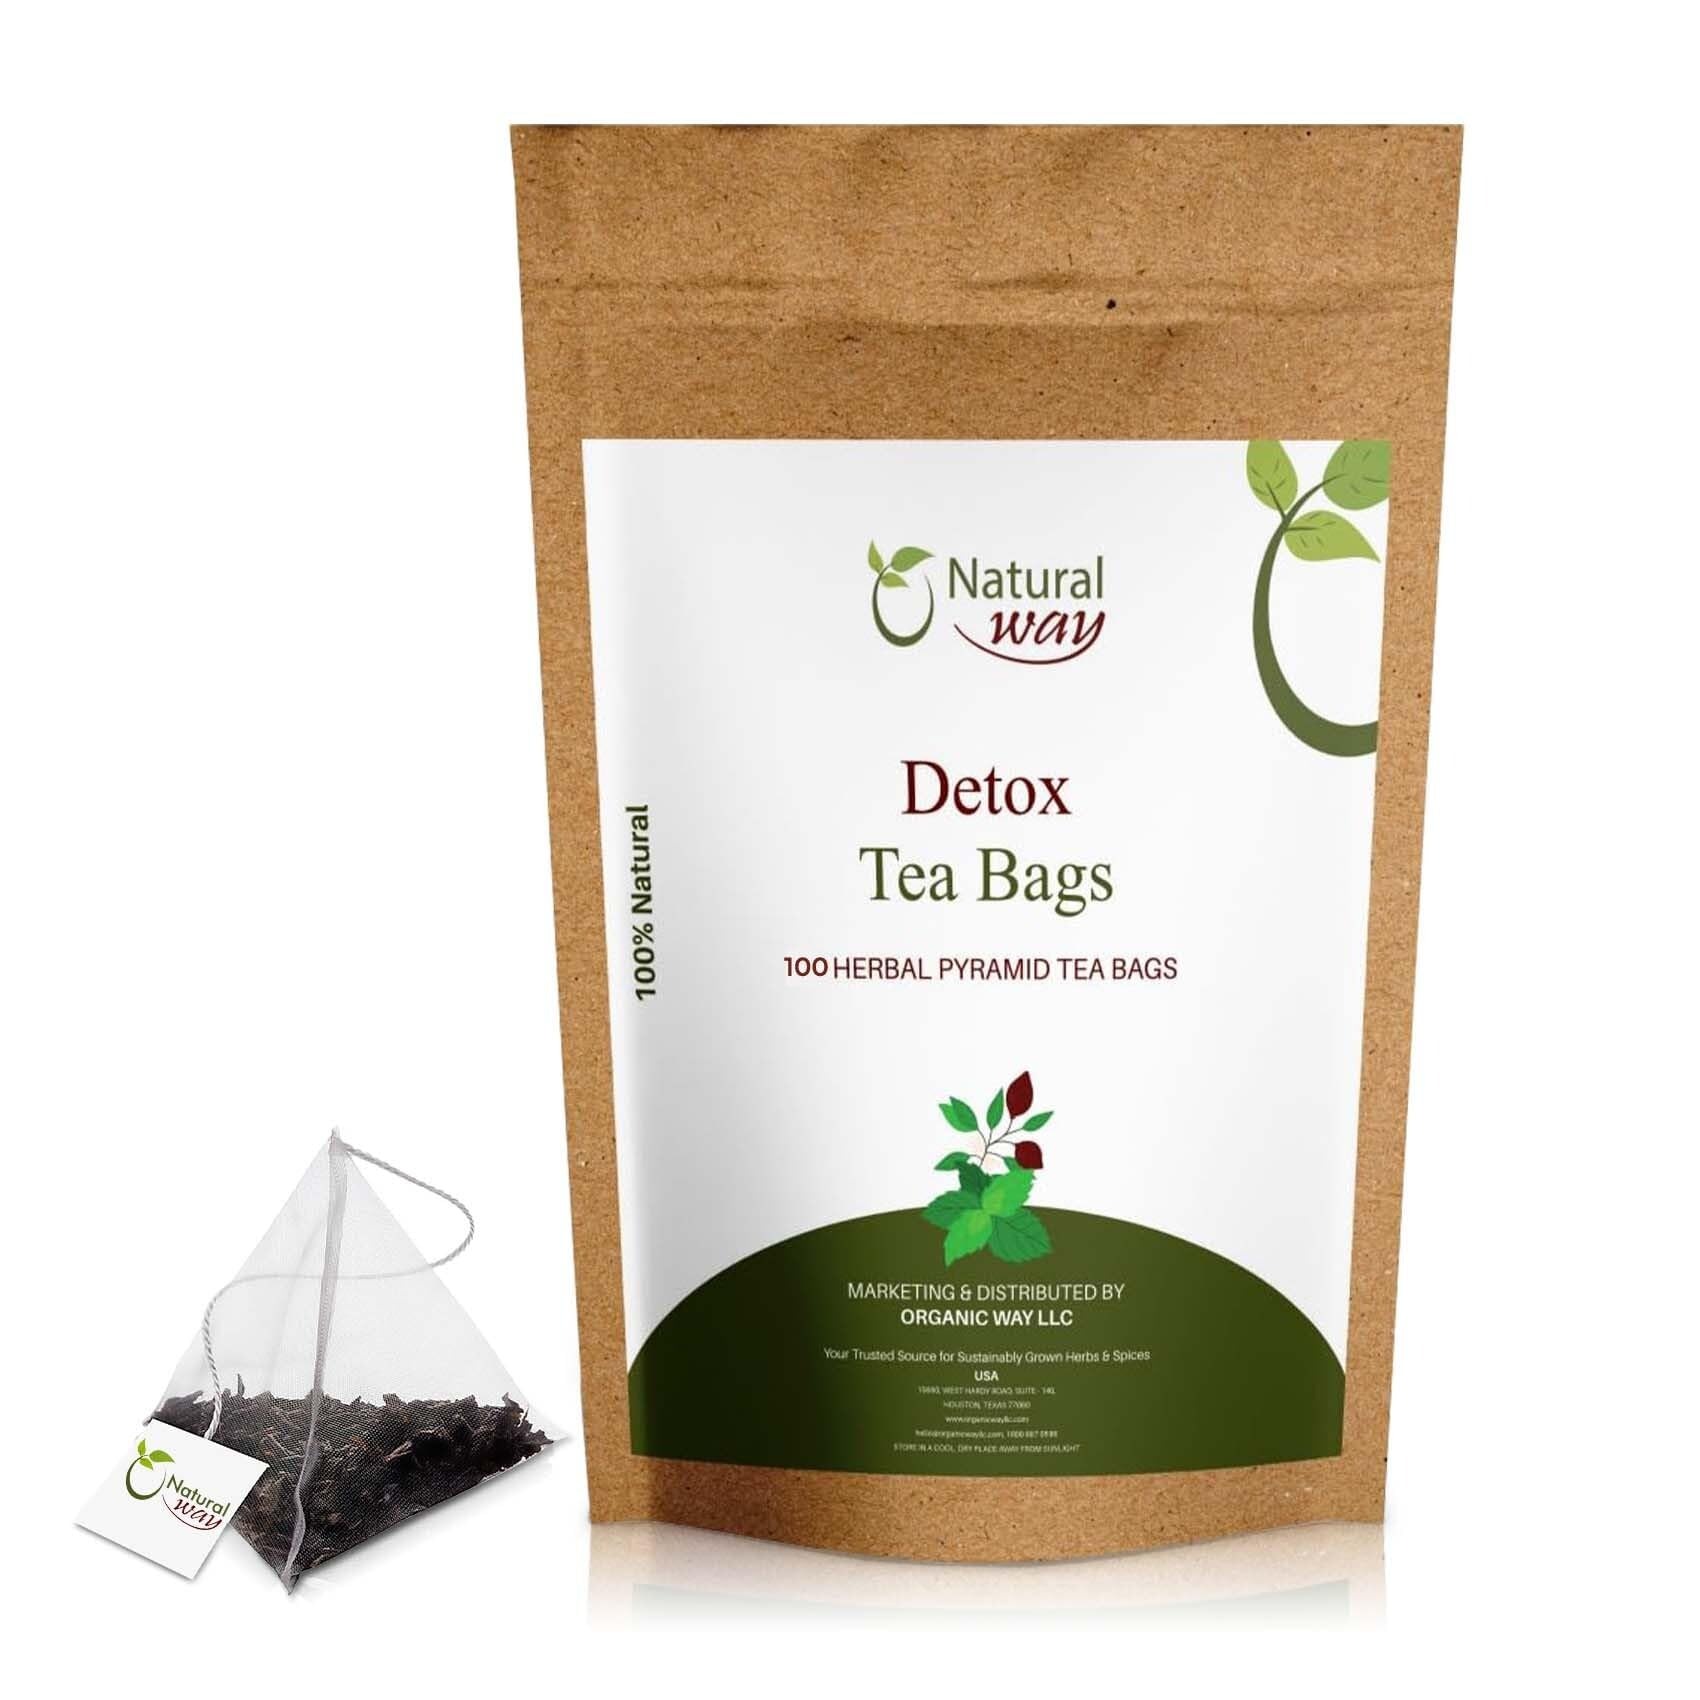
Item Name: Detox Tea Bags | Pyramid Tea Bags, Caffeine-Free, 100% Natural Ingredients, ECO Conscious Packaging | Herbal Tea for Relaxation | Rich Flavor, and Sustainable Enjoyment, 9 Oz (pack of 100)
Bullet Point 1: Premium Pyramid Tea Bags – Enjoy the superior infusion experience with our pyramid tea bags, specially designed to maximize the extraction of flavors and aroma. These innovative tea bags allow the detox petals to expand fully, delivering a richer, smoother taste in every cup. Ideal for tea enthusiasts seeking premium quality and exceptional flavor.
Bullet Point 2: Caffeine-Free Relaxation – Savor the natural goodness of detox tea without the caffeine. Perfect for any time of day, our detox tea bags offer a soothing beverage that helps you unwind and relax. Enjoy the benefits of a refreshing, non-caffeinated drink that promotes balance and harmony in your daily routine.
Bullet Point 3: 100% Natural Ingredients – Made from carefully selected detox petals, our tea bags are crafted with 100% natural ingredients, free from artificial additives, flavors, or preservatives. Indulge in the pure, tangy taste of detox tea, knowing it’s made with nature’s best for a truly authentic experience.
Bullet Point 4: Eco-Conscious Tea Bags – Our eco-conscious tea bags reflect our commitment to sustainability. Made from biodegradable materials, these tea bags are both environmentally friendly and effective. Brew your tea guilt-free, knowing you’re making a positive impact on the planet with every cup.
Bullet Point 5: Rich Flavor & Vibrant Color – Experience the bold, tangy flavor and deep red hue of detox tea in every sip. The pyramid design ensures an optimal brewing process, allowing the tea’s natural properties to shine. Perfect hot or iced, it’s a delicious and versatile addition to your tea collection.
Product Description: Discover the perfect blend of flavor and wellness with our premium Detox Tea Bags. Crafted for tea enthusiasts who appreciate quality and sustainability, each sip offers a delightful burst of tangy, refreshing flavor that invigorates your senses. Made with 100% natural ingredients, this tea is free from artificial additives, ensuring a pure and wholesome experience. Our pyramid tea bags are thoughtfully designed to allow the detox petals to unfurl fully, releasing their rich, vibrant flavor and captivating aroma. The pyramid shape enhances infusion, ensuring every cup is as flavorful as the first. Whether you enjoy your tea hot or iced, these tea bags deliver consistent quality and taste with every brew. Being caffeine-free, our detox tea is the perfect choice for any time of the day. Enjoy a soothing cup in the evening or a refreshing glass in the afternoon without worrying about disrupting your sleep. Its natural tangy flavor pairs wonderfully with a slice of lemon or a touch of honey for added sweetness. We are committed to sustainability, which is why our eco-conscious tea bags are made with biodegradable materials, making them better for the environment. Each tea bag is individually sealed to preserve freshness while supporting eco-friendly practices. Rich in vibrant red color and packed with the essence of natural detox petals, this tea is a delightful addition to your daily routine. Whether you're relaxing at home or need a quick pick-me-up, our Detox Tea Bags offer a delicious and guilt-free way to stay hydrated and refreshed. Experience the perfect combination of taste, quality, and sustainability with our Detox Tea Bags. From their innovative pyramid design to their eco-friendly construction, they are crafted to elevate your tea-drinking experience. Indulge in a natural, caffeine-free delight that’s good for you and the planet.
Value: 9.0
Unit: Ounce

Price: 19.99